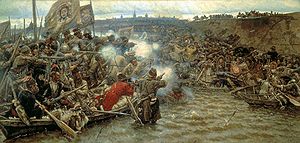
Jermak Timofeevitj
Erobringen af Sibirien ved Jermak, maleri af Vasilij Surikov.
Jermak Timofeevitsj, var en kosak-leder og udforsker af Sibirien. Hans udforsking af Sibirien markerede begyndelsen på Ruslands ekspansion mod denne region og dens kolonisation.